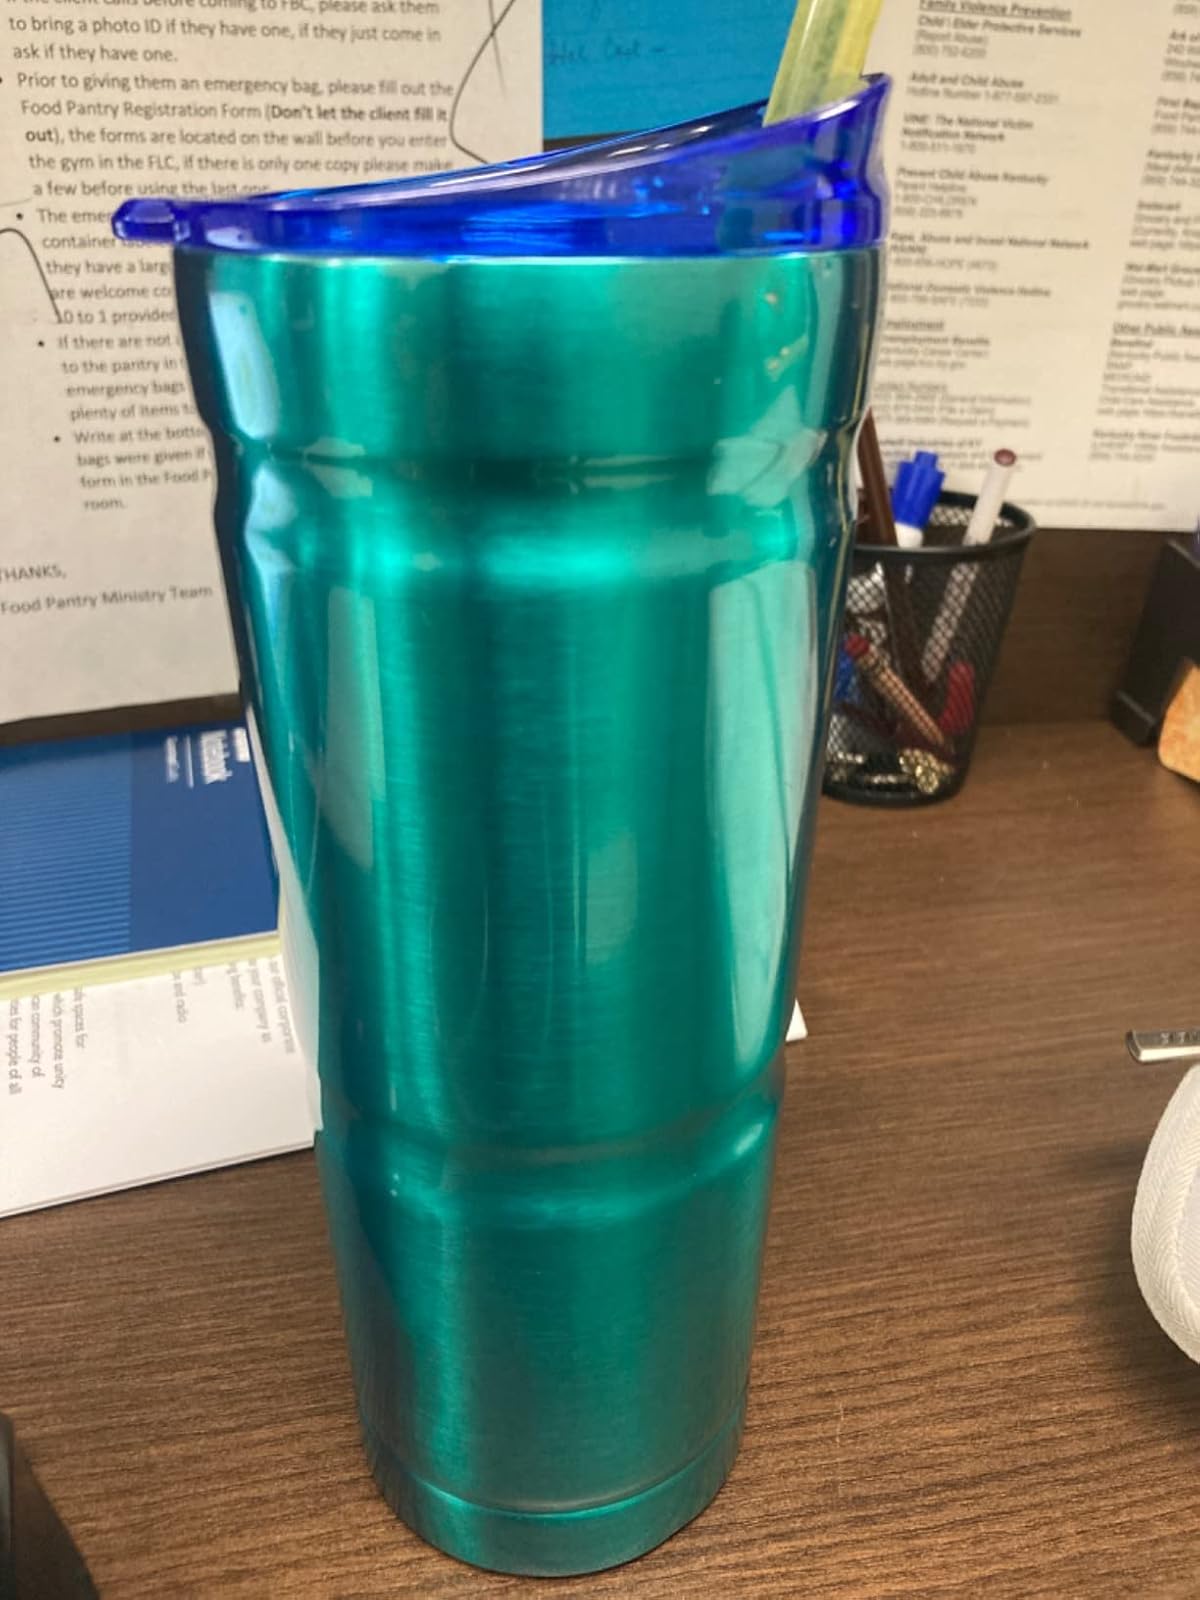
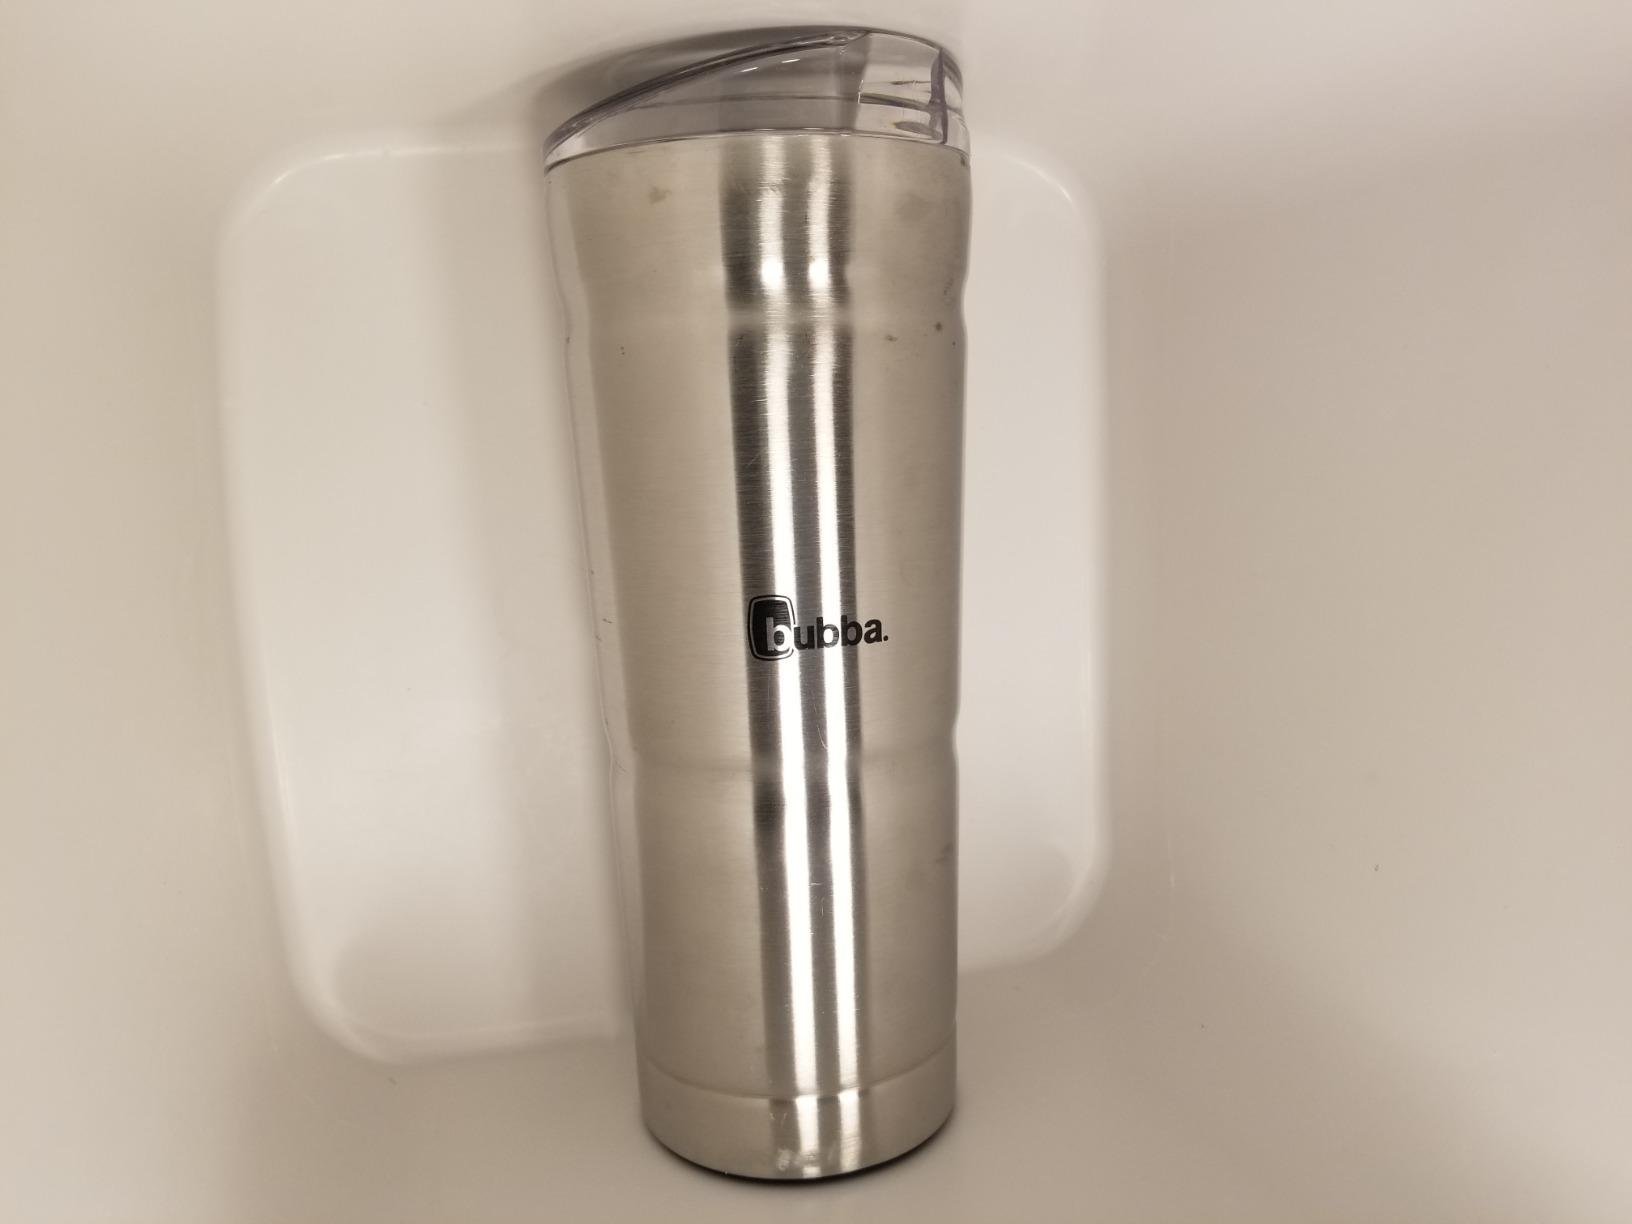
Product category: items_tea
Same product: no